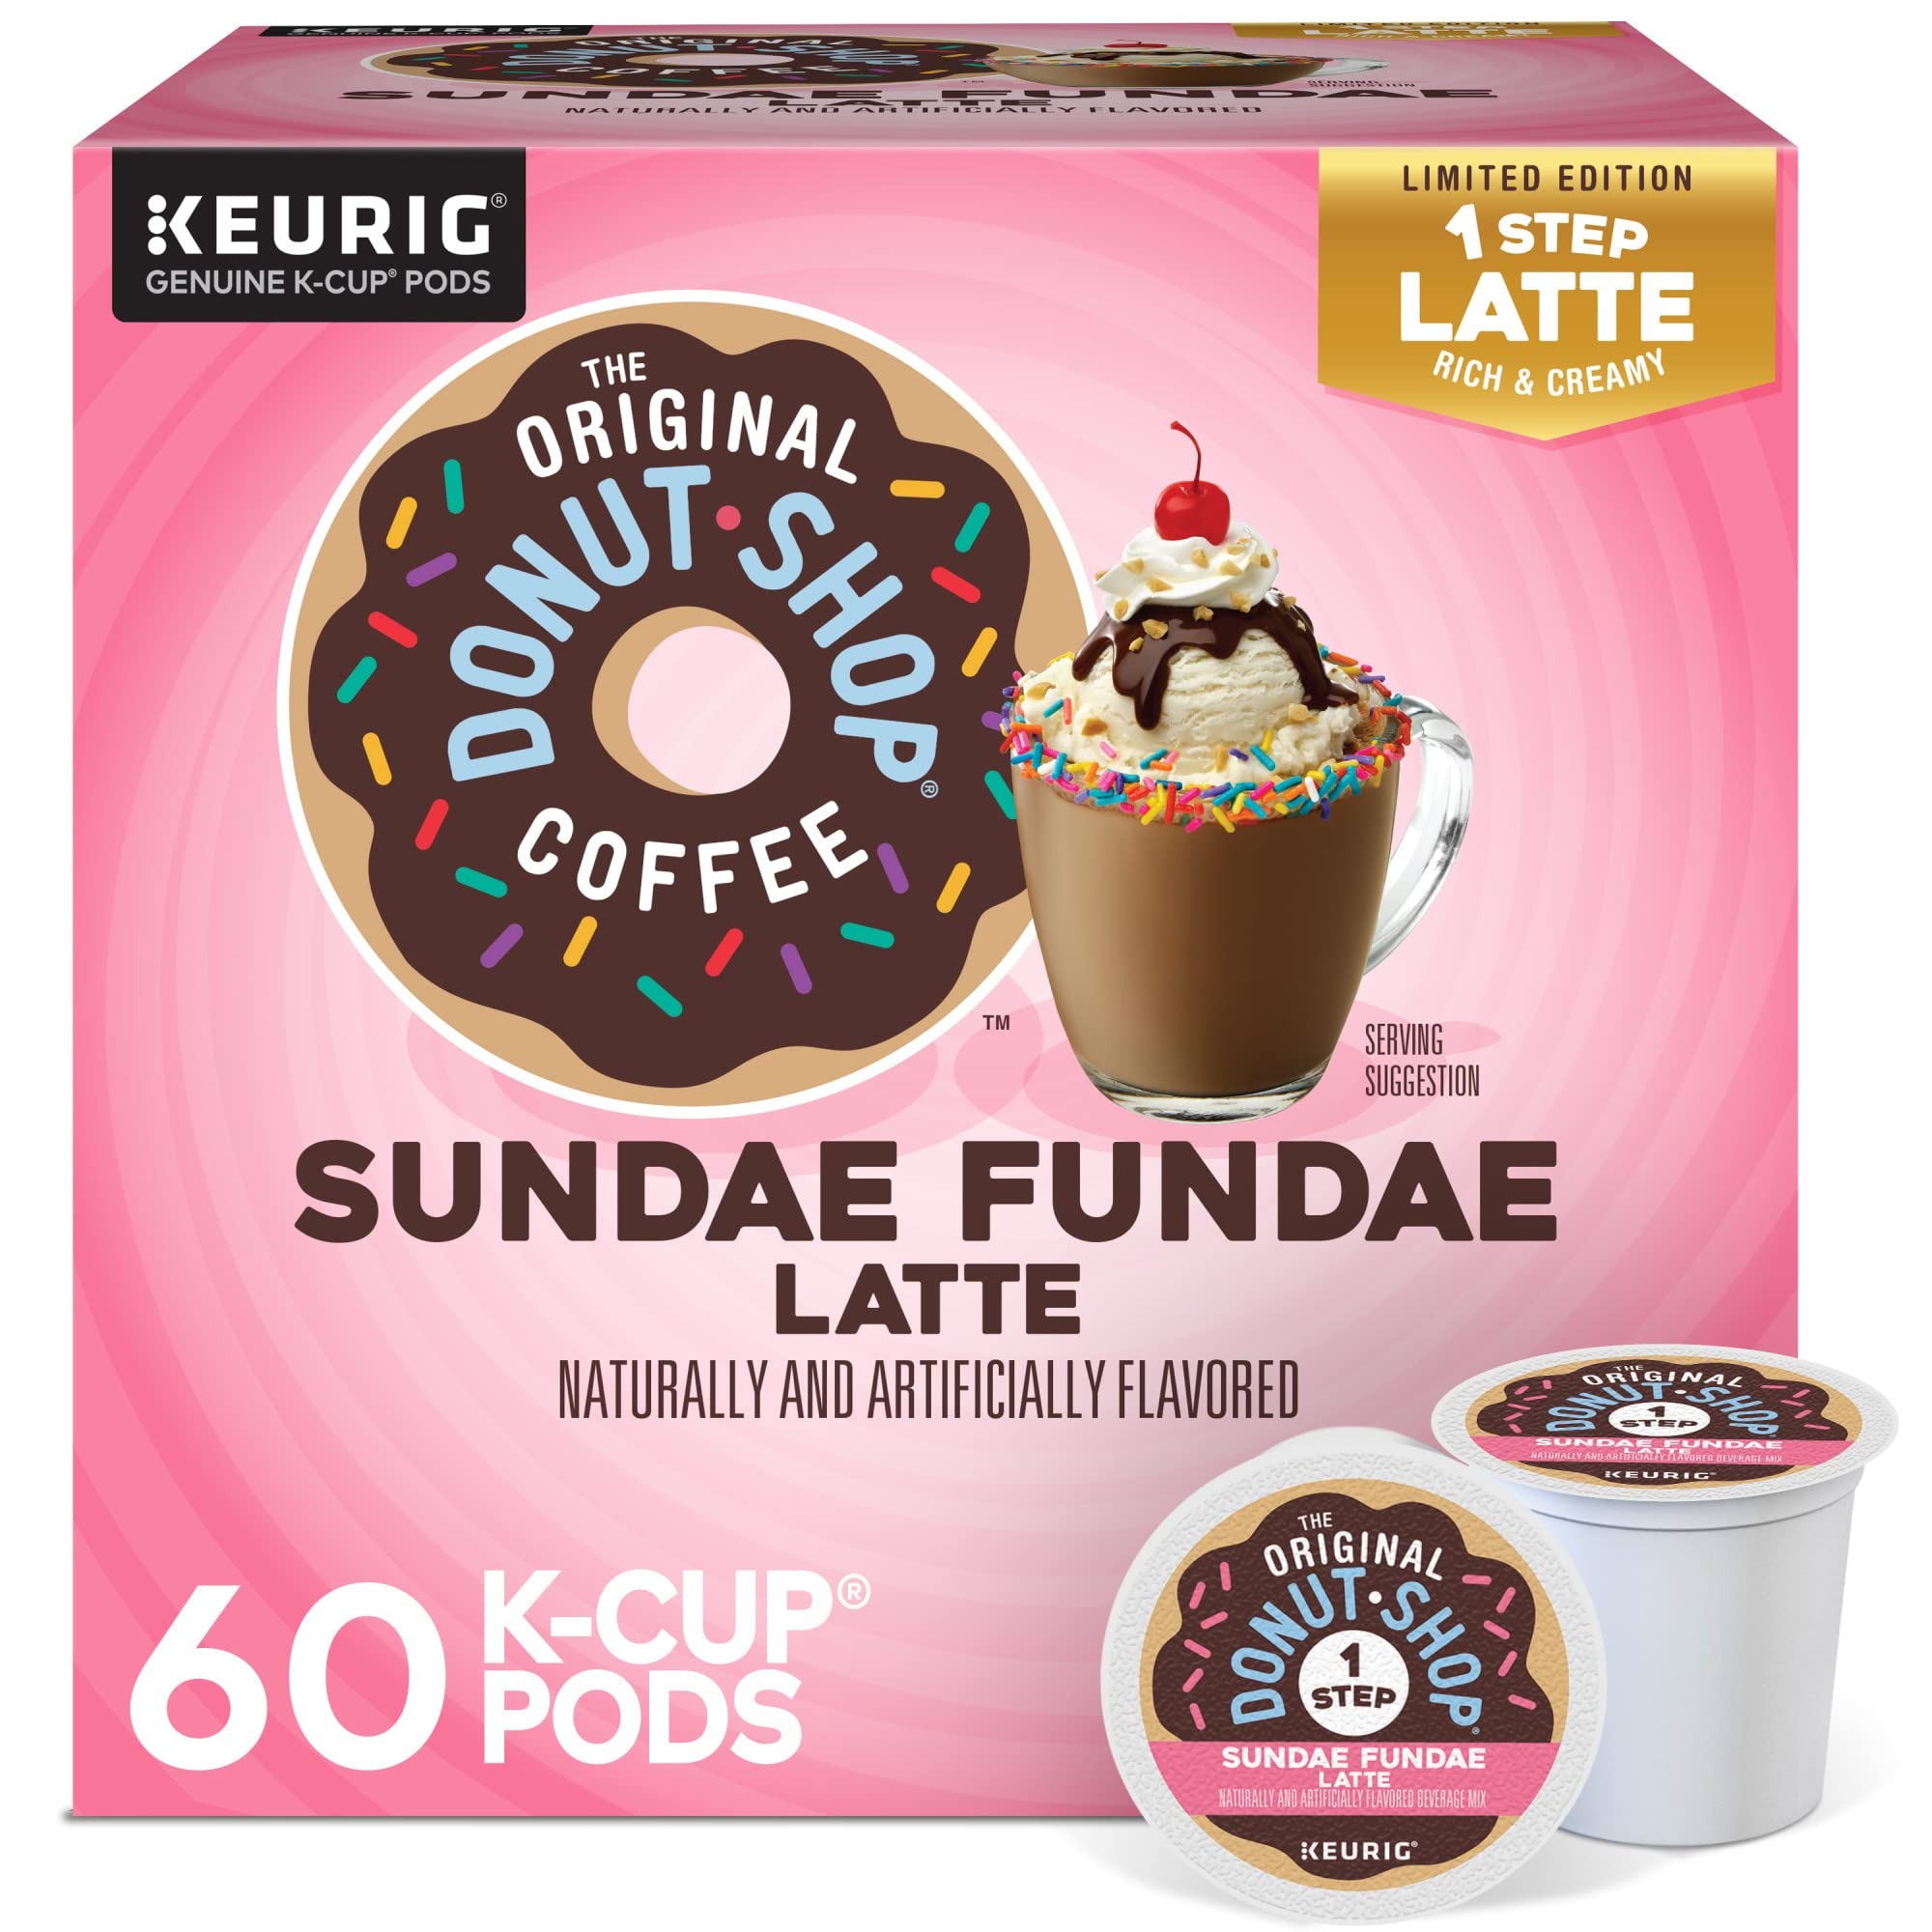
Item Name: The Original Donut Shop Sundae Fundae One-Step Latte, Keurig Single Serve K-Cup Pods, 60 Count (6 Packs of 10)
Bullet Point 1: BRAND STORY: Get ready to dive headfirst into a cup of donut-inspired coffee. We stack flavors on top of flavors to reimagine the limits of coffee and turn every day into a delicious treat. So drink up, and set your taste buds to discovery mode.
Bullet Point 2: TASTE: This delicious latte is swirling with the flavors of chocolate, vanilla, and toasted walnuts, with a little cherry on top. Like a creamy, dreamy ice cream sundae in every spectacular scoop – er, sip.
Bullet Point 3: SUSTAINABILITY: Committed to 100% responsibly sourced coffee.
Bullet Point 4: COMPATIBILITY: Contains genuine Keurig K-Cup pods, engineered for guaranteed quality and compatibility with all Keurig single serve coffee makers.
Bullet Point 5: RECYCLABLE K-CUP PODS: Simple. Delicious. And recyclable. When you’re done just peel, empty, and recycle. Check locally, not recycled in all communities. Packaging may vary.
Value: 60.0
Unit: Count

Price: 7.845